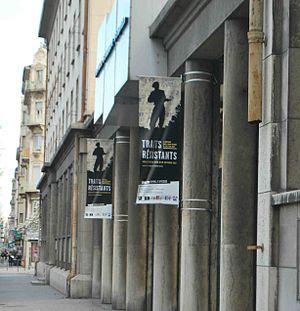
Entrée du CHRD de Lyon avec affiche de l'exposition Traits résistants
Traits résistants. La Résistance dans les bandes dessinées de 1944 à nos jours est une exposition sur la mémoire de la résistance à travers les bandes dessinées, présentée au Centre d'Histoire de la Résistance et de la déportation de Lyon qui a eu lieu du 31 mars 2011 à la fin septembre 2011. Cette exposition est à l'origine du collectif Vivre libre ou mourir, album publié aux Éditions Le Lombard en septembre 2011.